Chengwatana, Minnesota

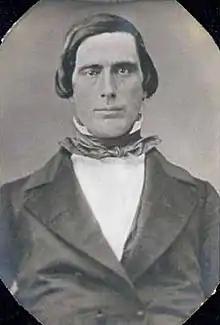
Elam Greeley

On March 1, 1856, with very informal ceremony, the village was officially named as the County Seat of Pine County and the village was renamed Alhambra by Judd, Walker and Company and Daniel G. Robertson; however, this name was not very well accepted. In 1857, Alhambra was renamed as Chengwatana. When the Point Douglas to Superior Military Road, also known as "Douglas Highway," was constructed between the modern cities of Hastings, Minnesota and Superior, Wisconsin to replace the Kettle River Trail that connected the modern cities of Fridley, Minnesota with Moose Lake, Minnesota, the new road was designed to pass through Chengwatana. The village was garrisoned as a frontier military post, 1862-1863. A post office operated in the village until 1873.